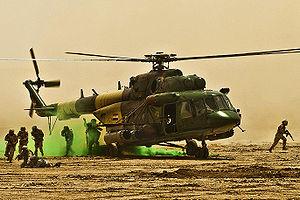
La force aérienne irakienne est la branche des forces armées irakiennes responsable de la guerre aérienne. Parmi ses autres rôles figurent la police aux frontières et la surveillance des biens nationaux. L'IQAF agit également comme une force de soutien à la marine et à l'armée irakienne et permet également à l'Irak de déployer rapidement son armée en développement.